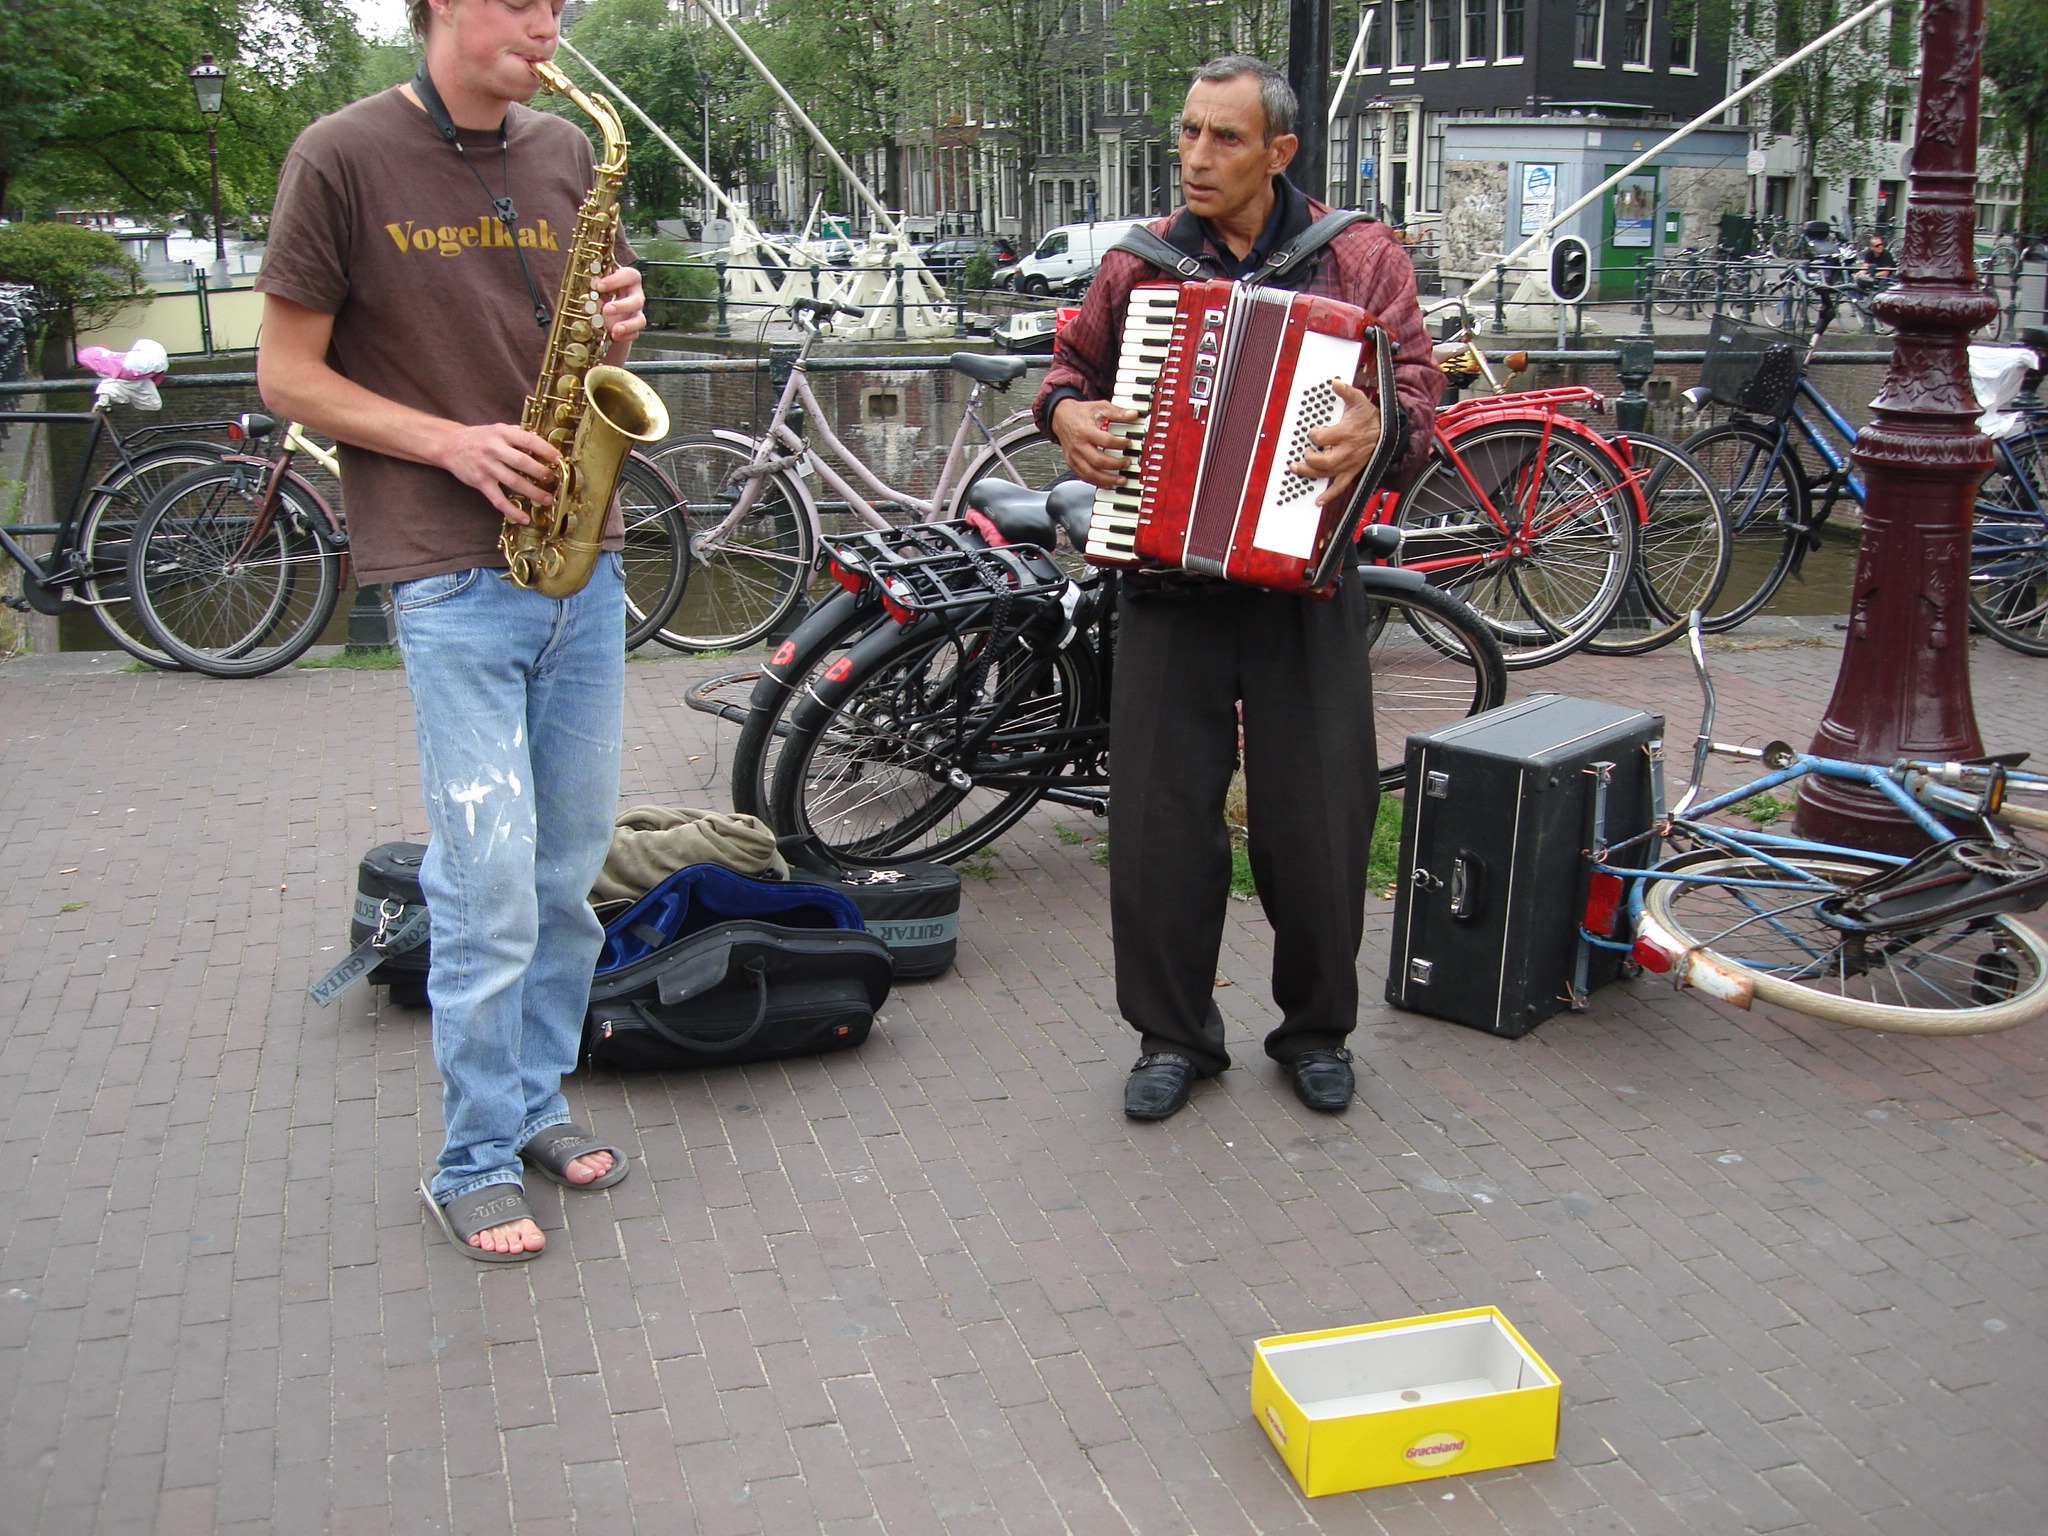
people, street, play, bicycle, vehicle, instrument, playing, performer, musician, sports equipment, mountain bike, cycling, saxophone, musical, performance, musicians, performers, entertainment, accordion, street musicians, cycle sport, bicycle motocross, endurance sports